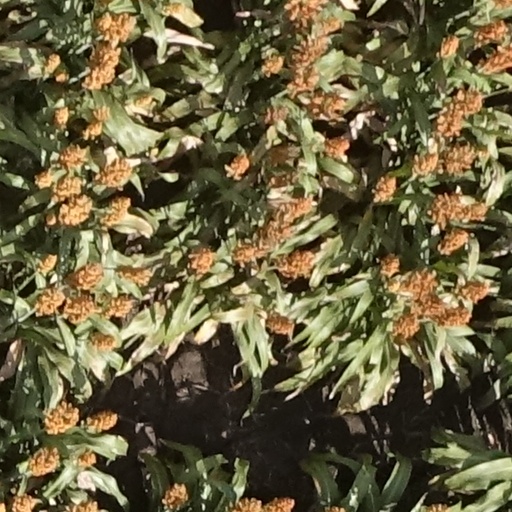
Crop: sorghum